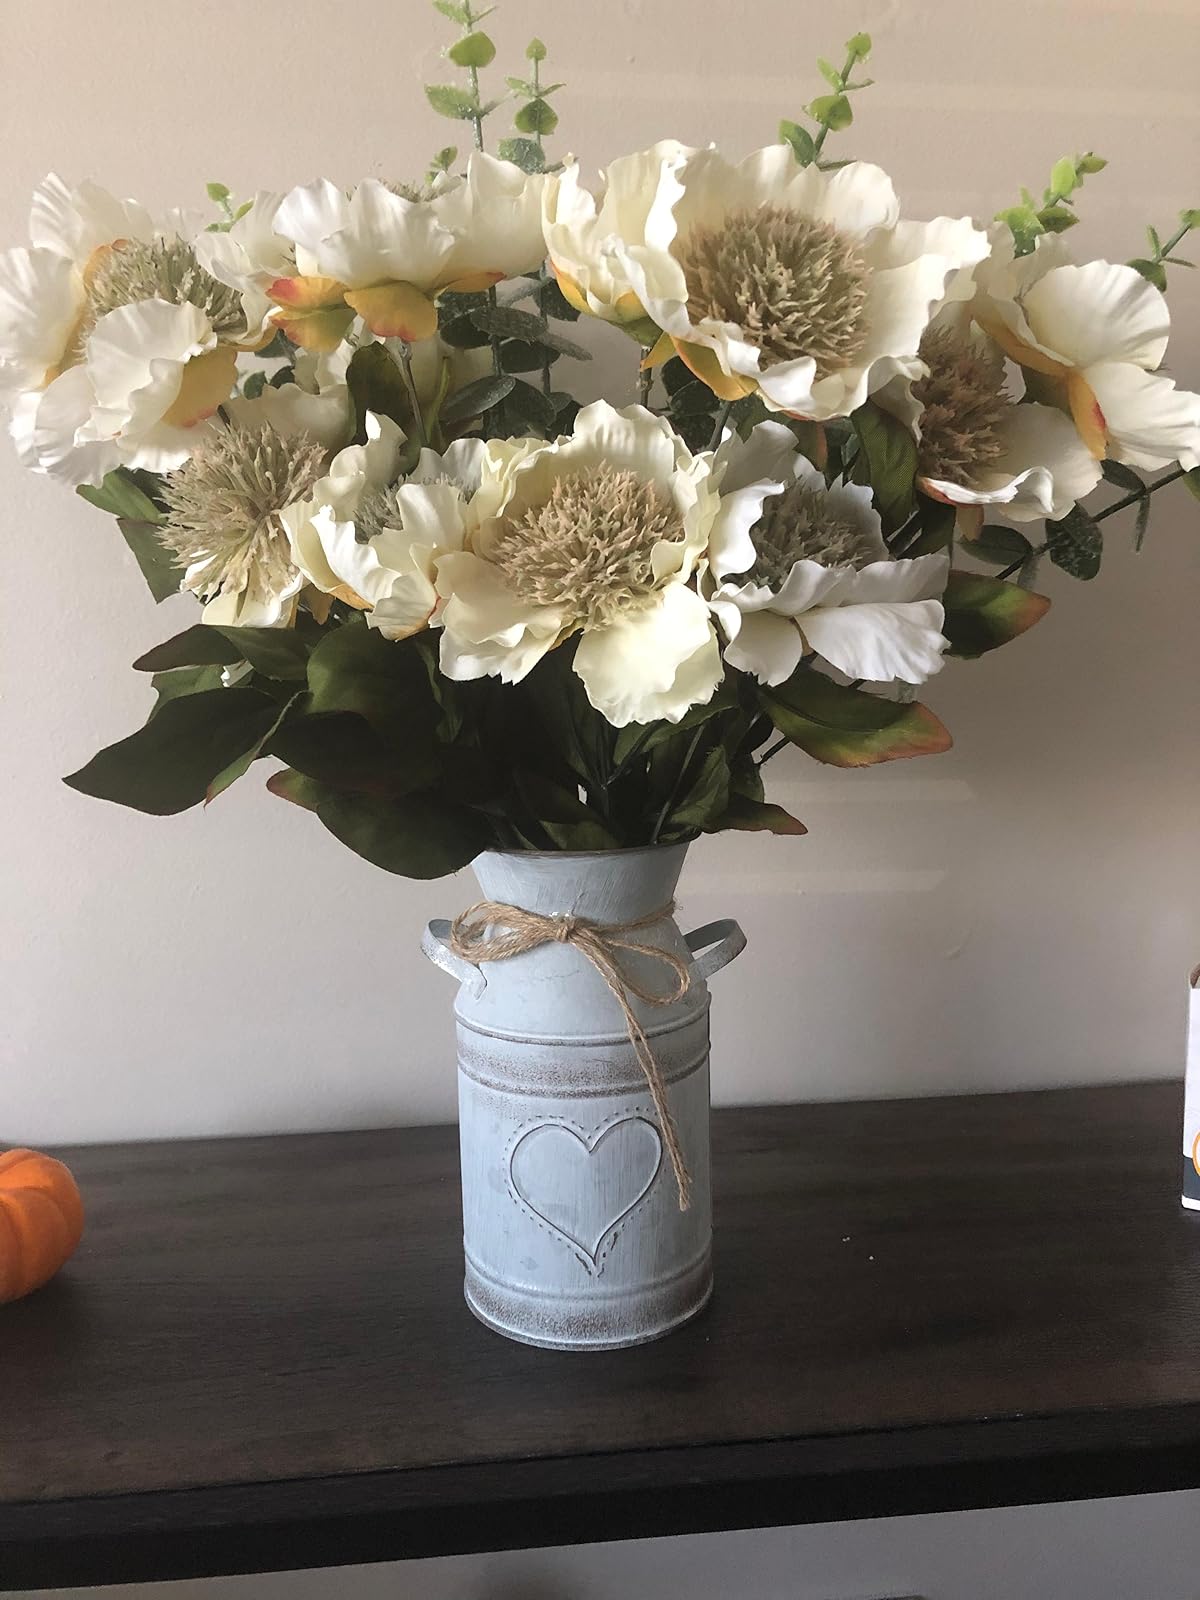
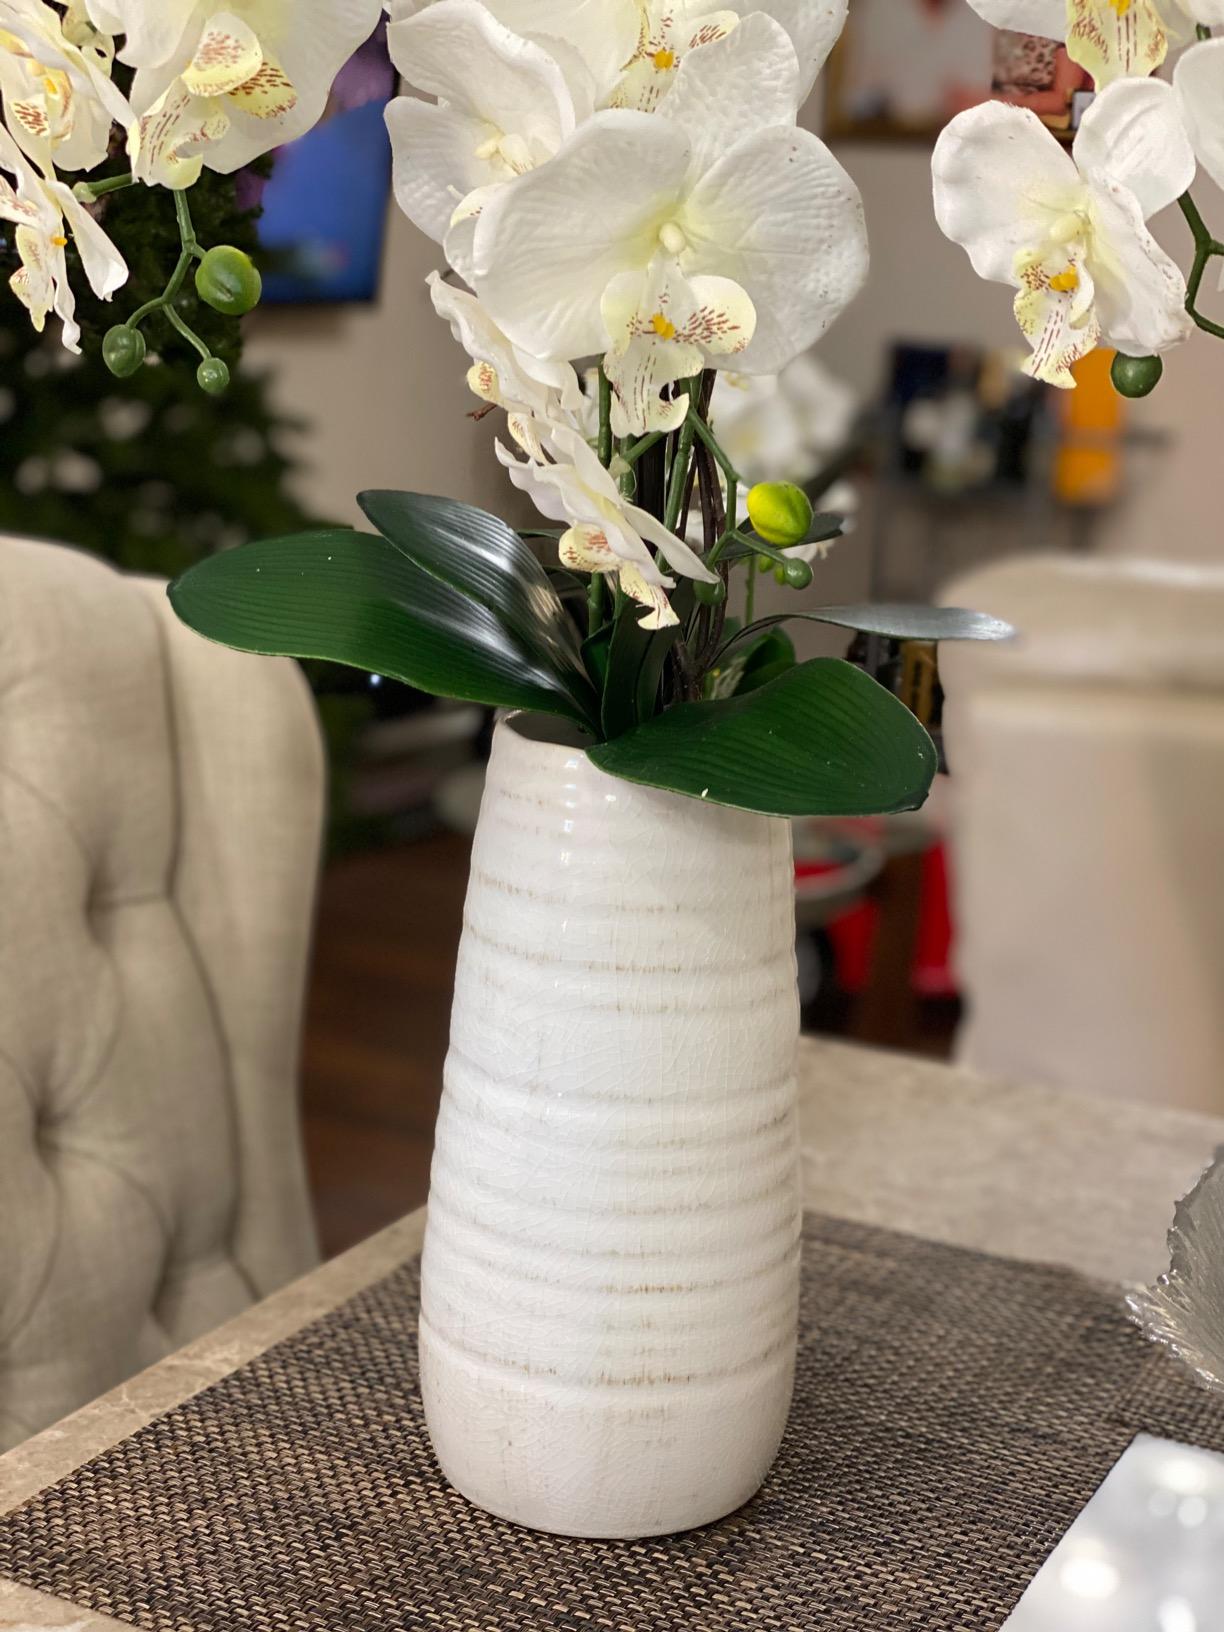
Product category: vase
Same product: no